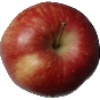
Label: Apple Red 1